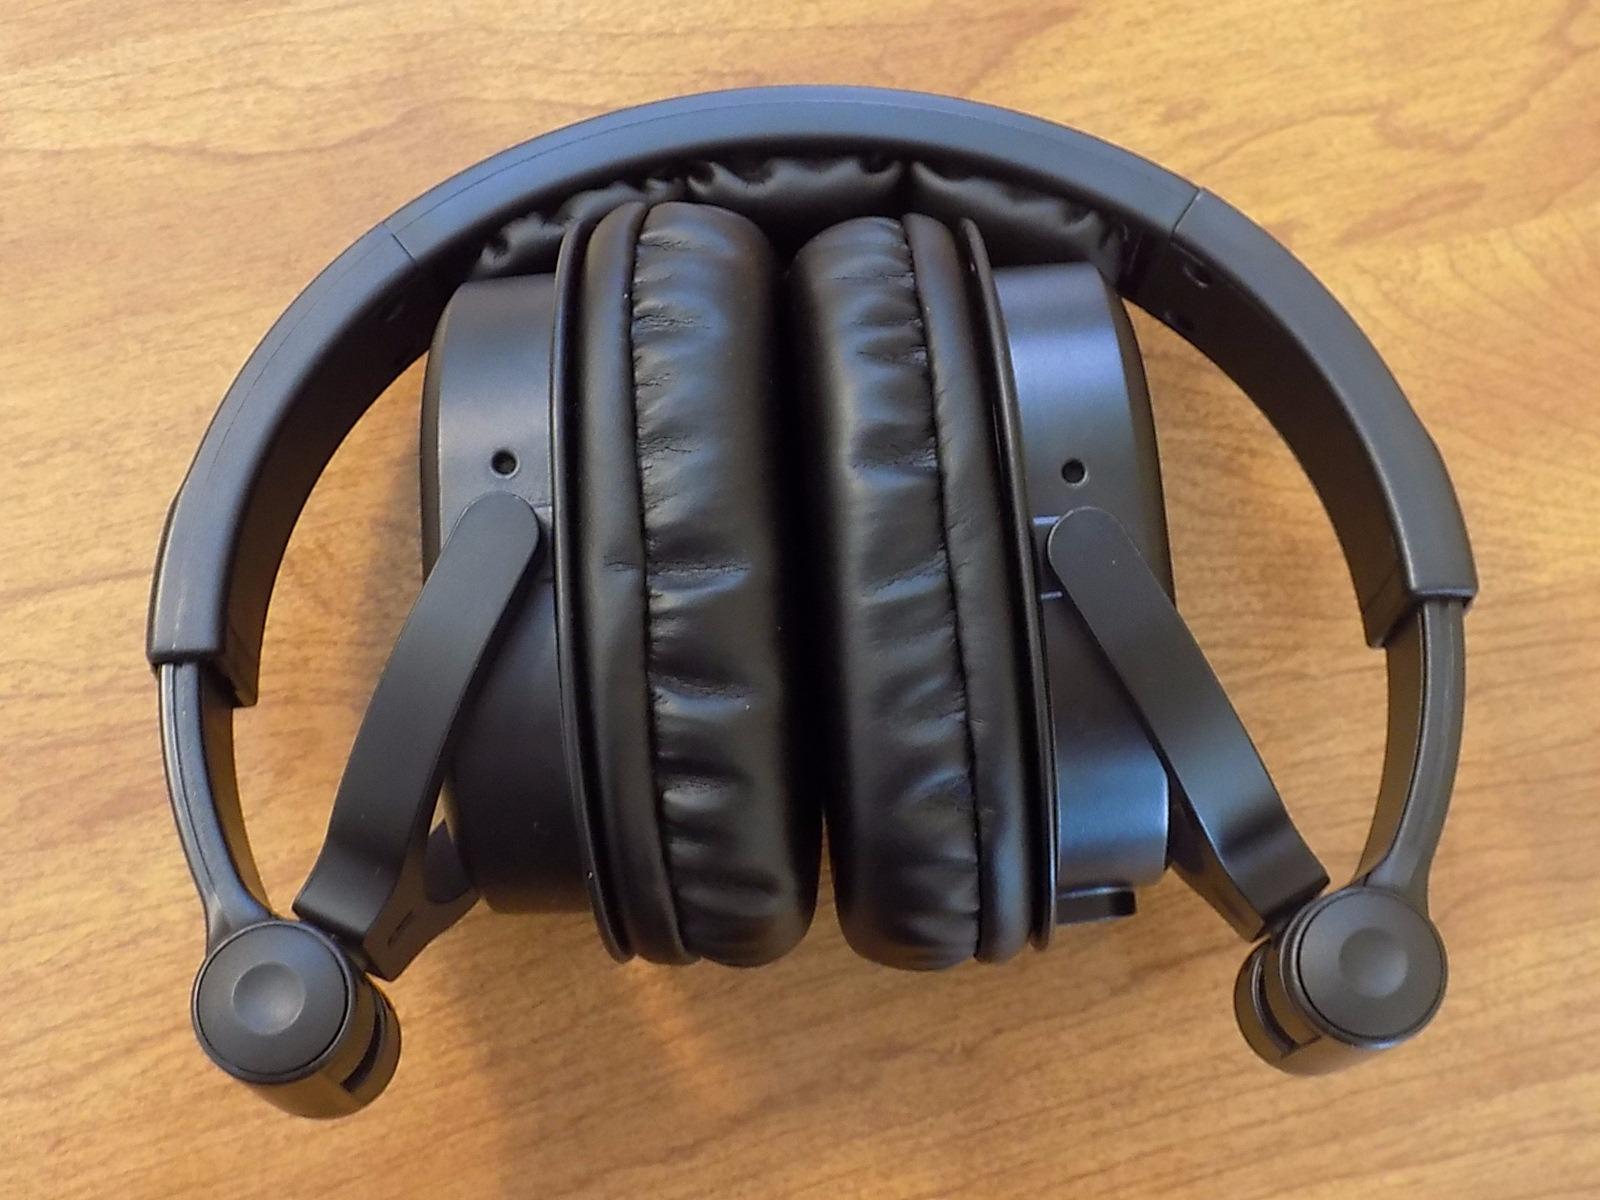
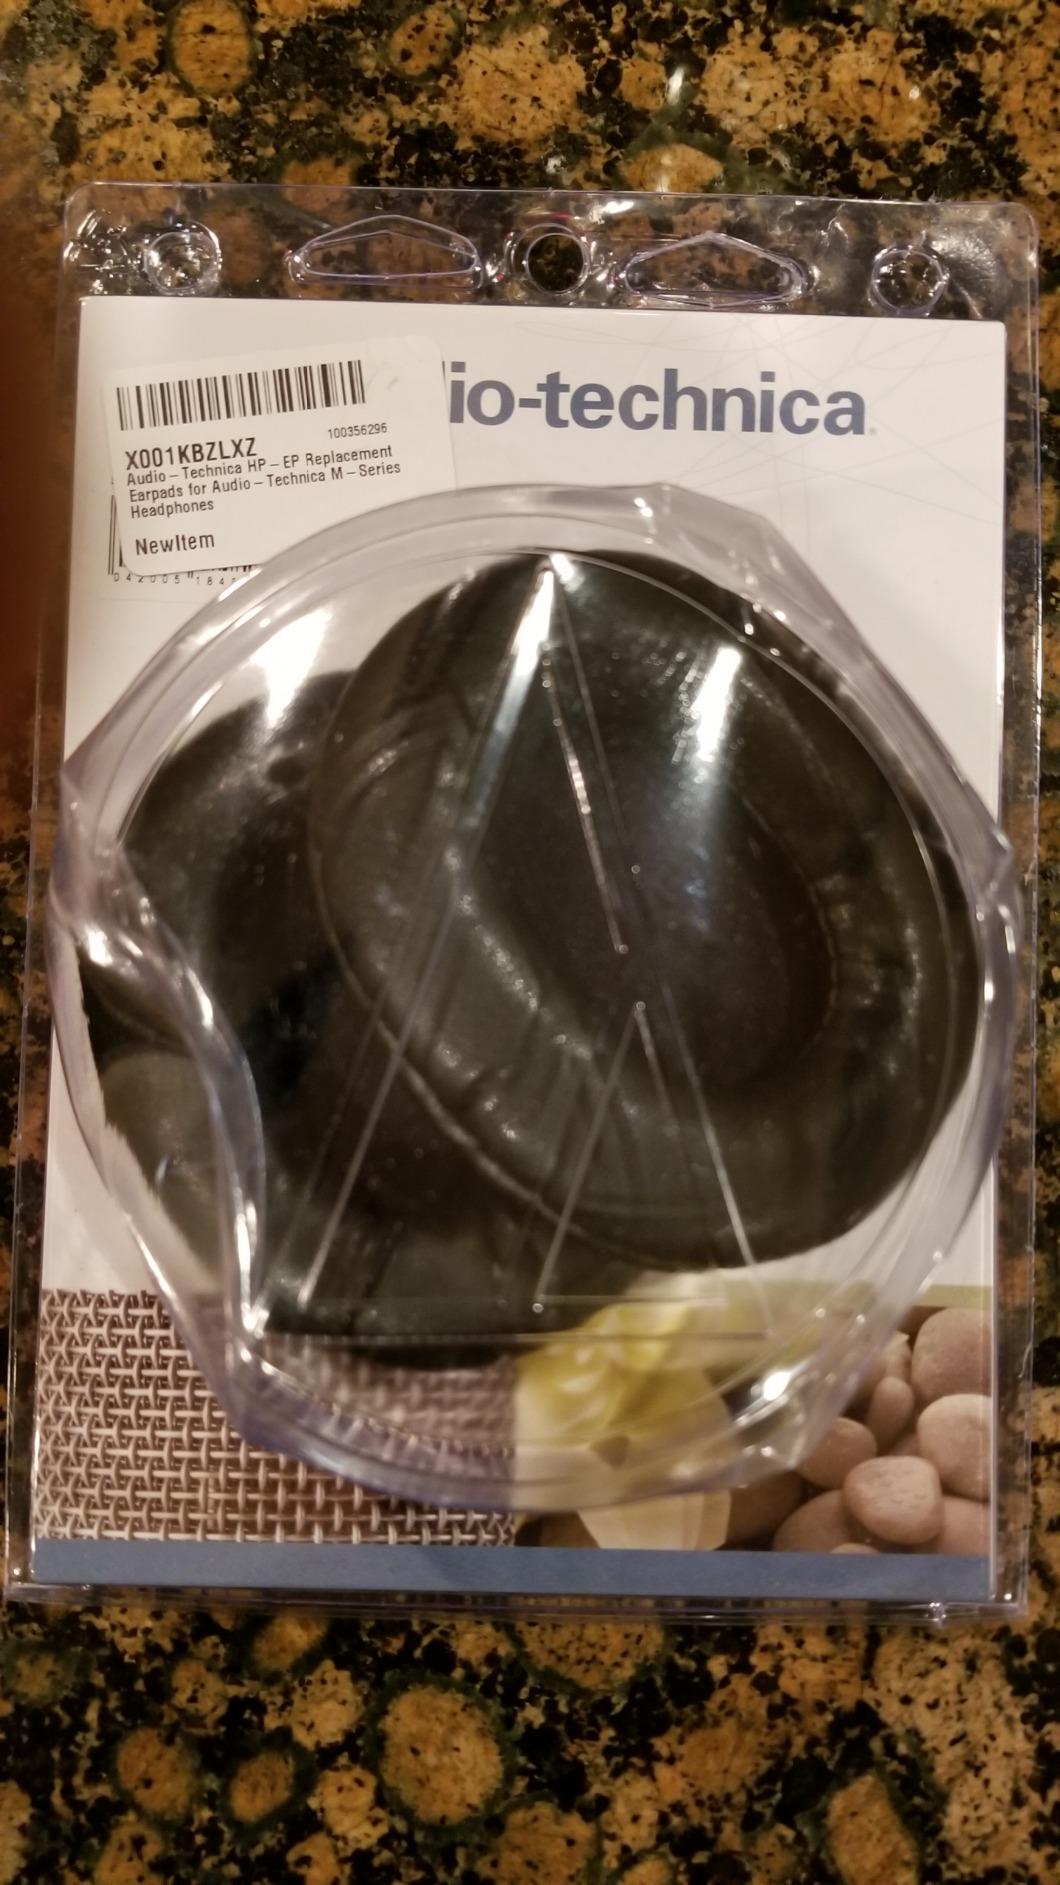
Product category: headphones
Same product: no